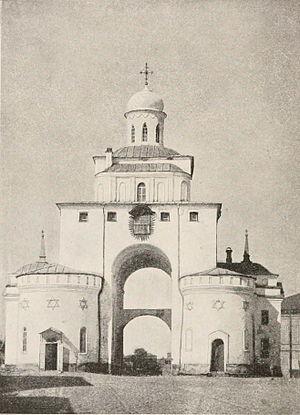
La porte dorée est un édifice remarquable, représentatif de l'architecture ancienne, situé dans la ville de Vladimir, une des villes de l'anneau d'or de Russie, à 180 km à l'est de Moscou. Il est inscrit sur la liste du patrimoine mondial de l'UNESCO au titre des monuments de Vladimir et de Souzdal. La Porte dorée est construite en 1164 à la demande du prince André Iᵉʳ Bogolioubski. Outre son caractère défensif, la porte a aussi celui d'un arc de triomphe. Elle était l'entrée solennelle des princes et des boyards, dans la partie la plus riche de la ville.